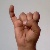
The image shows a hand gesture representing the letter 'I' in Indian Sign Language.